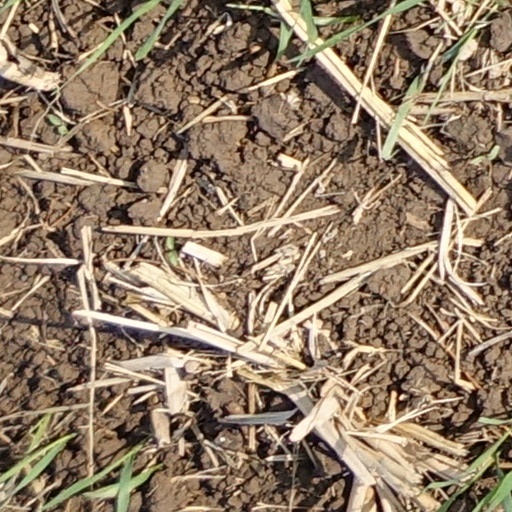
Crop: wheat